Kungfu (restaurant)

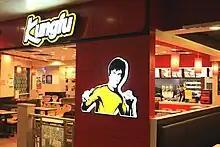
Restaurant Interior in Shanghai

In 2019, Kungfu was involved in a portrait rights infringement dispute, but still hasn't changed its 'Bruce Lee' logo.